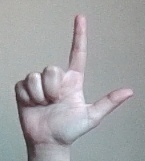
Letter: laam